Kahala Brands

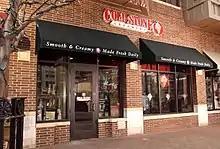
A Cold Stone Creamery location

Surf City Squeeze was started in the early 1980s by Kevin Blackwell and his wife Kathi, and later became a franchise. Later, in 1998/1999, Sports Group International, Inc. (a company that was originally formed to distributed Spalding-branded sports drinks) merged with Surf City Squeeze with Surf City Squeeze's management taking over full control of the company. Also in 1999, Sports Group International purchased Frullati Cafe & Bakery Chain, bringing the total number of its franchised locations to 200.